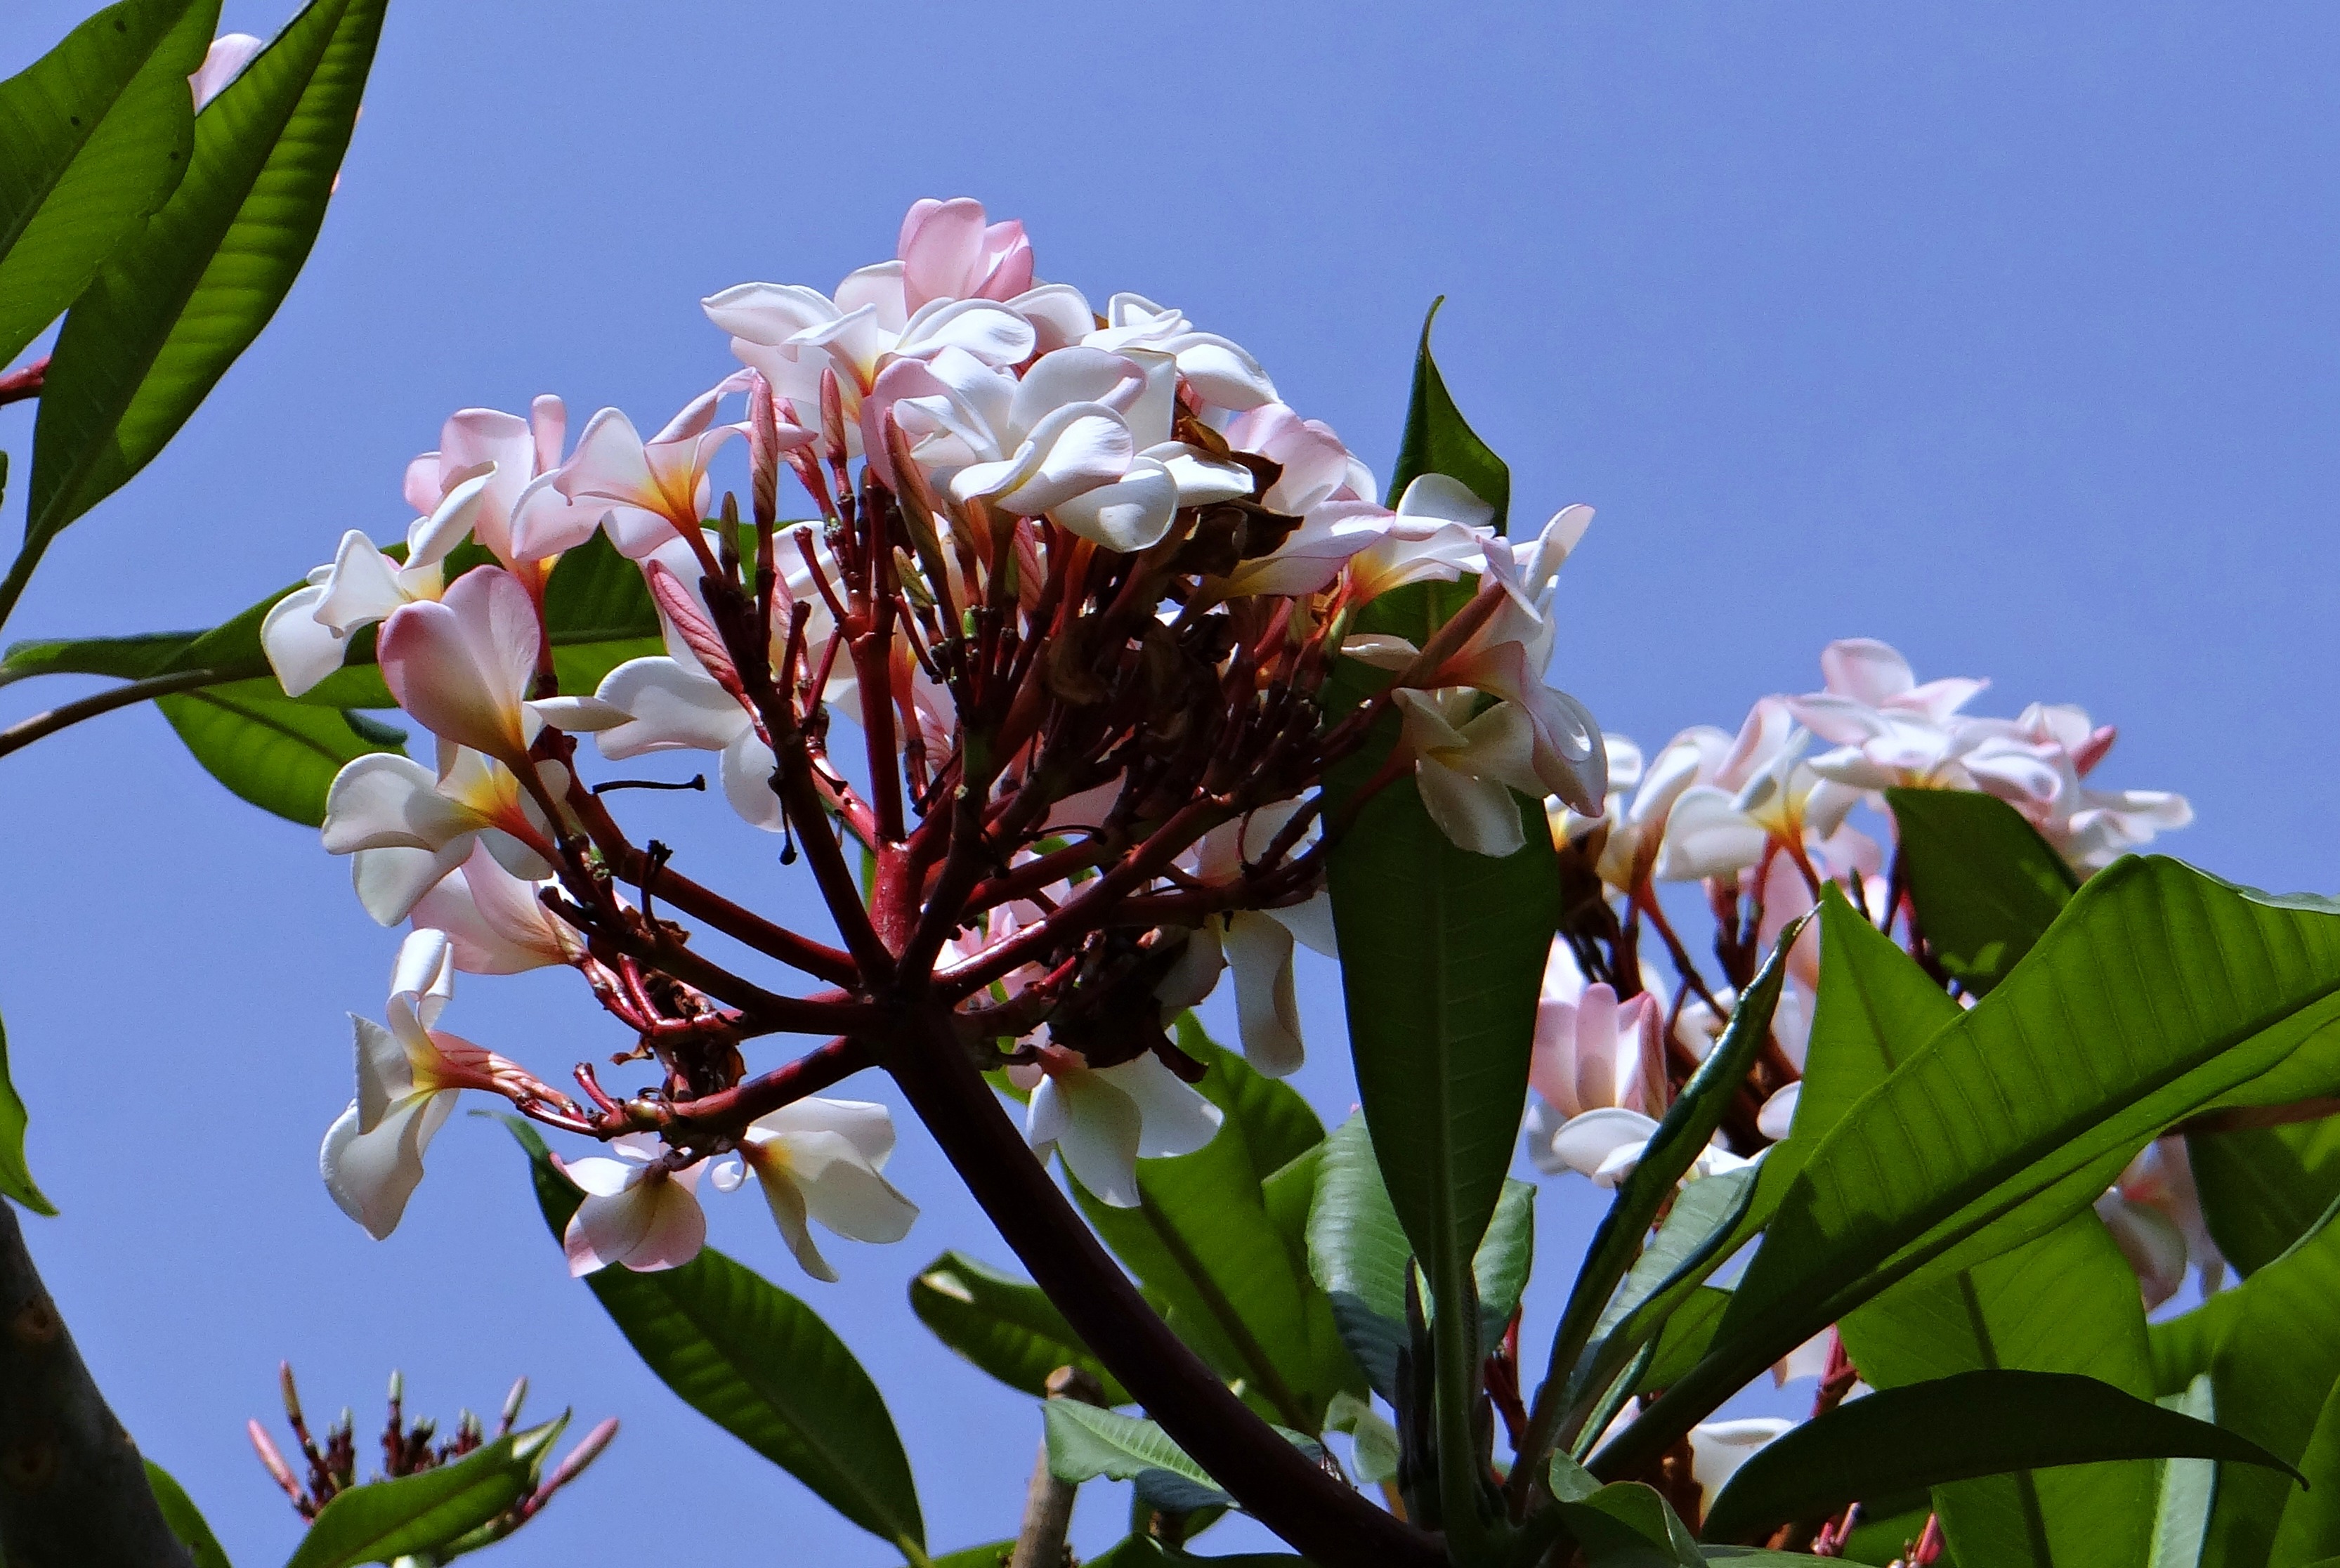
tree, nature, branch, blossom, plant, leaf, flower, spring, tropical, botany, flora, wildflower, shrub, india, plumeria, macro photography, karnataka, frangipani, flowering plant, land plant